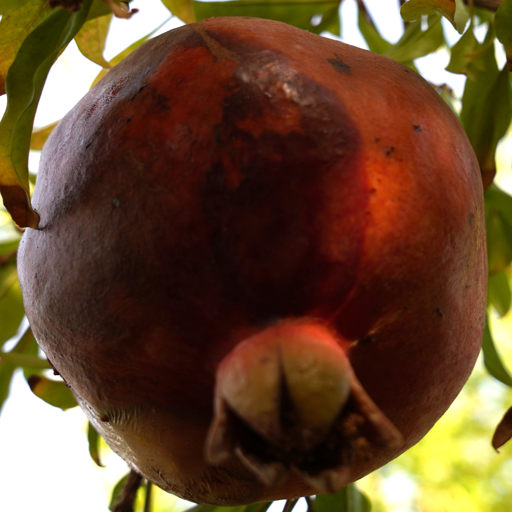
Label: Ectomyelois ceratoniae